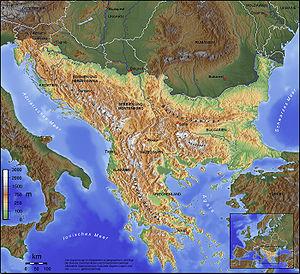
La vendetta est définie par le Dictionnaire de l'Académie française comme un « mot emprunté de l’italien [signifiant] haine, hostilité qui existe dans le bassin méditerranéen et dans les Balkans entre deux familles, et qui cause souvent des meurtres. ».